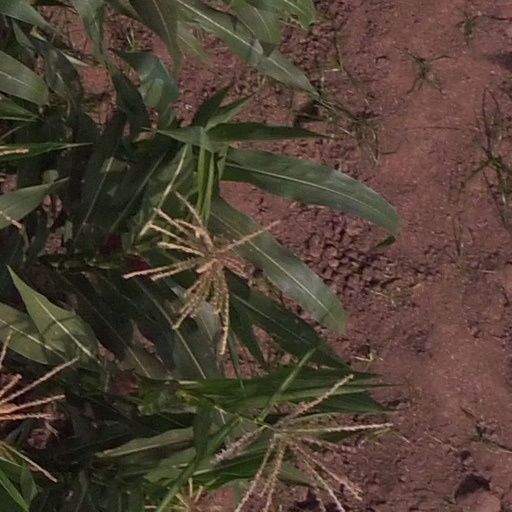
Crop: maize; corn